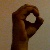
The image shows a hand gesture representing the letter 'O' in Indian Sign Language.